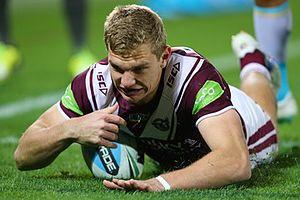
Tom Trbojevic, né le 2 octobre 1996 à Sydney, est un joueur de rugby à XIII australien évoluant au poste d'ailier, d'arrière ou de centre. Il fait ses débuts en National Rugby League avec les Sea Eagles de Manly-Warringah lors de la saison 2015. Il a été appelé en sélection d'Australie dans le cadre de la Coupe du monde 2017 qu'il remporte.